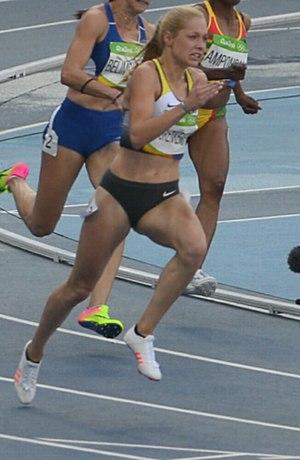
4ème Série du 200m féminin de Rio 2016.